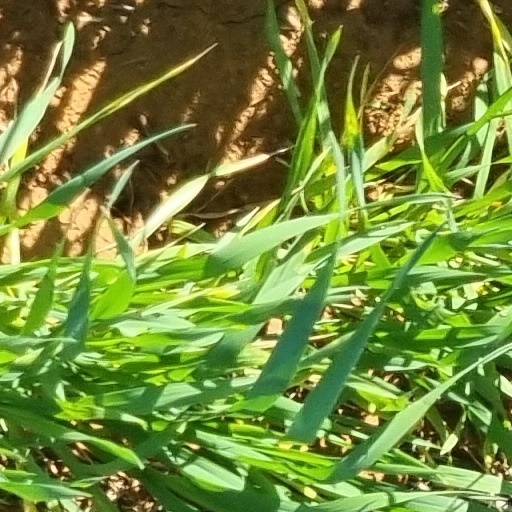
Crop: wheat